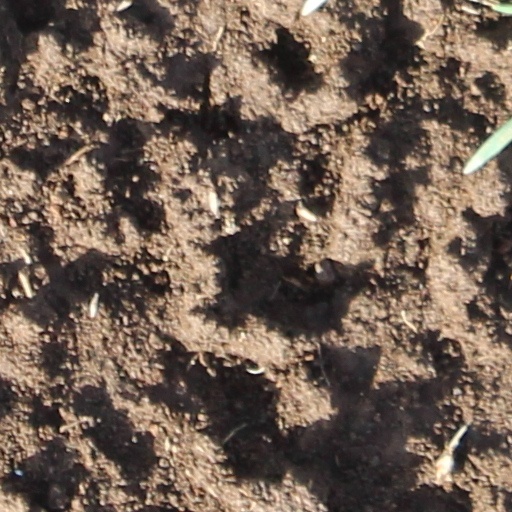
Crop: wheat